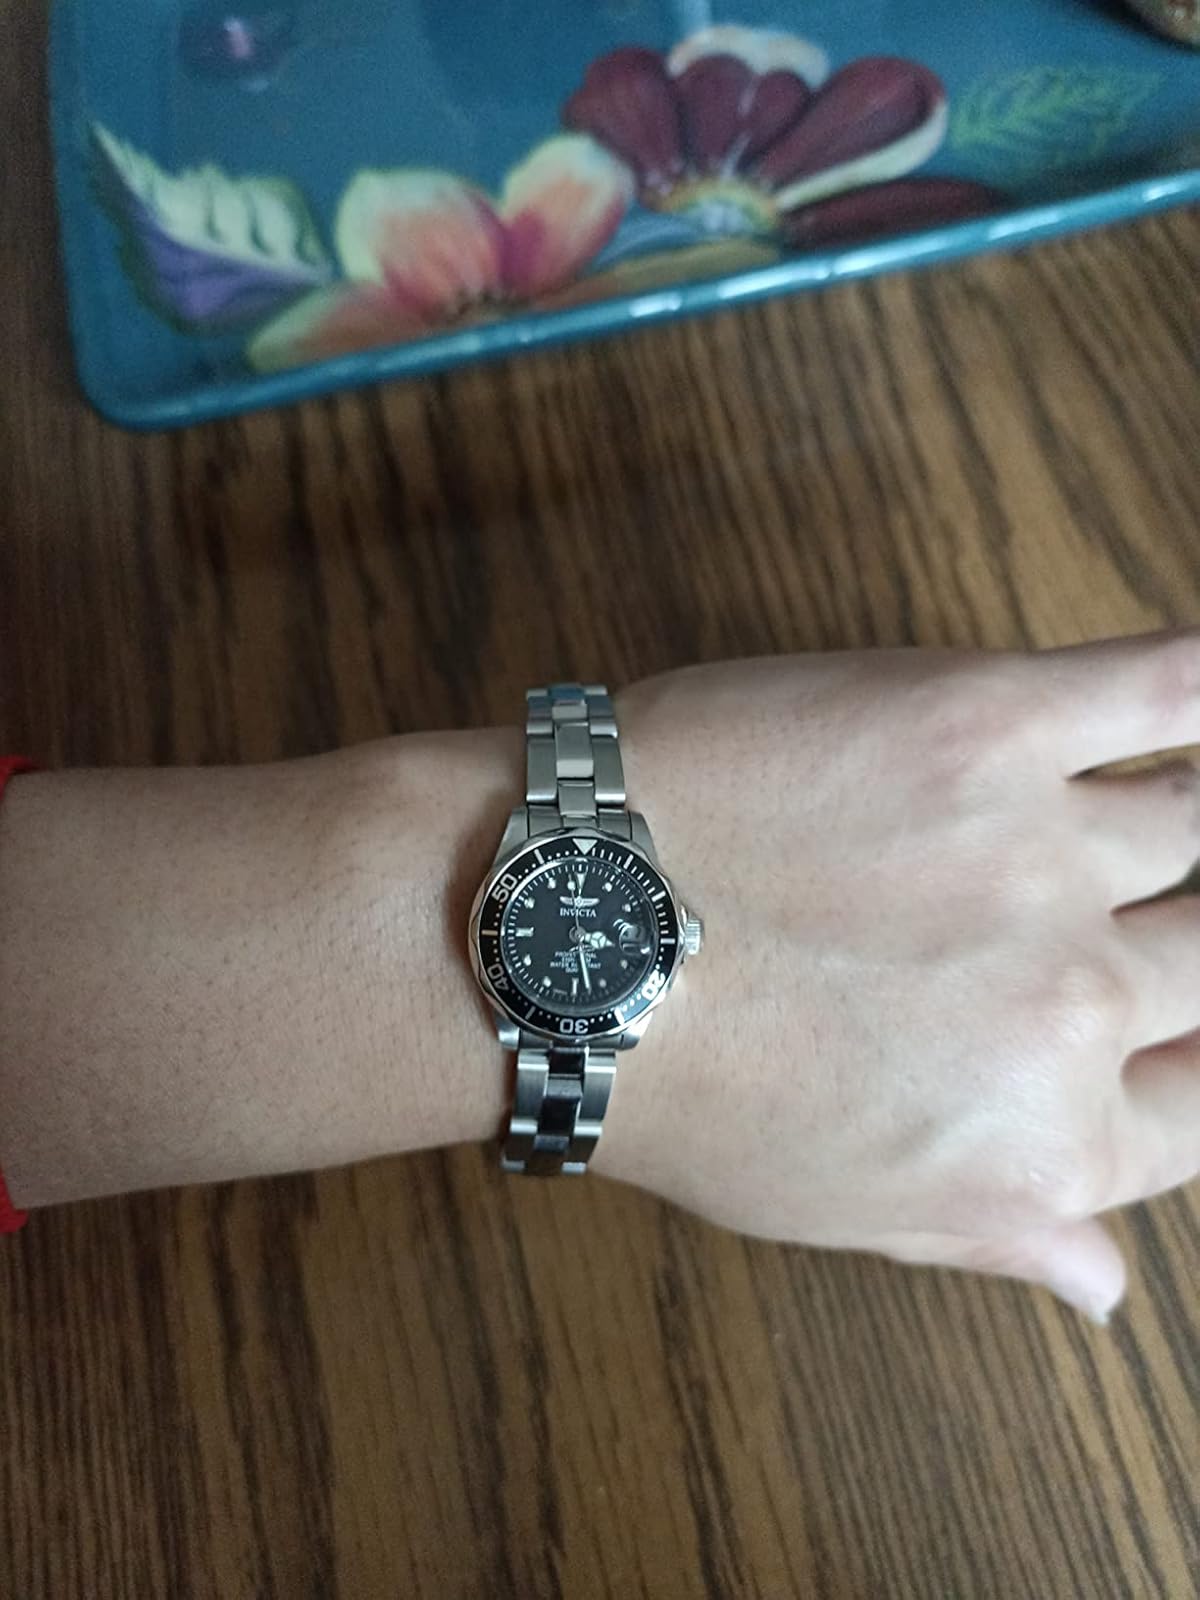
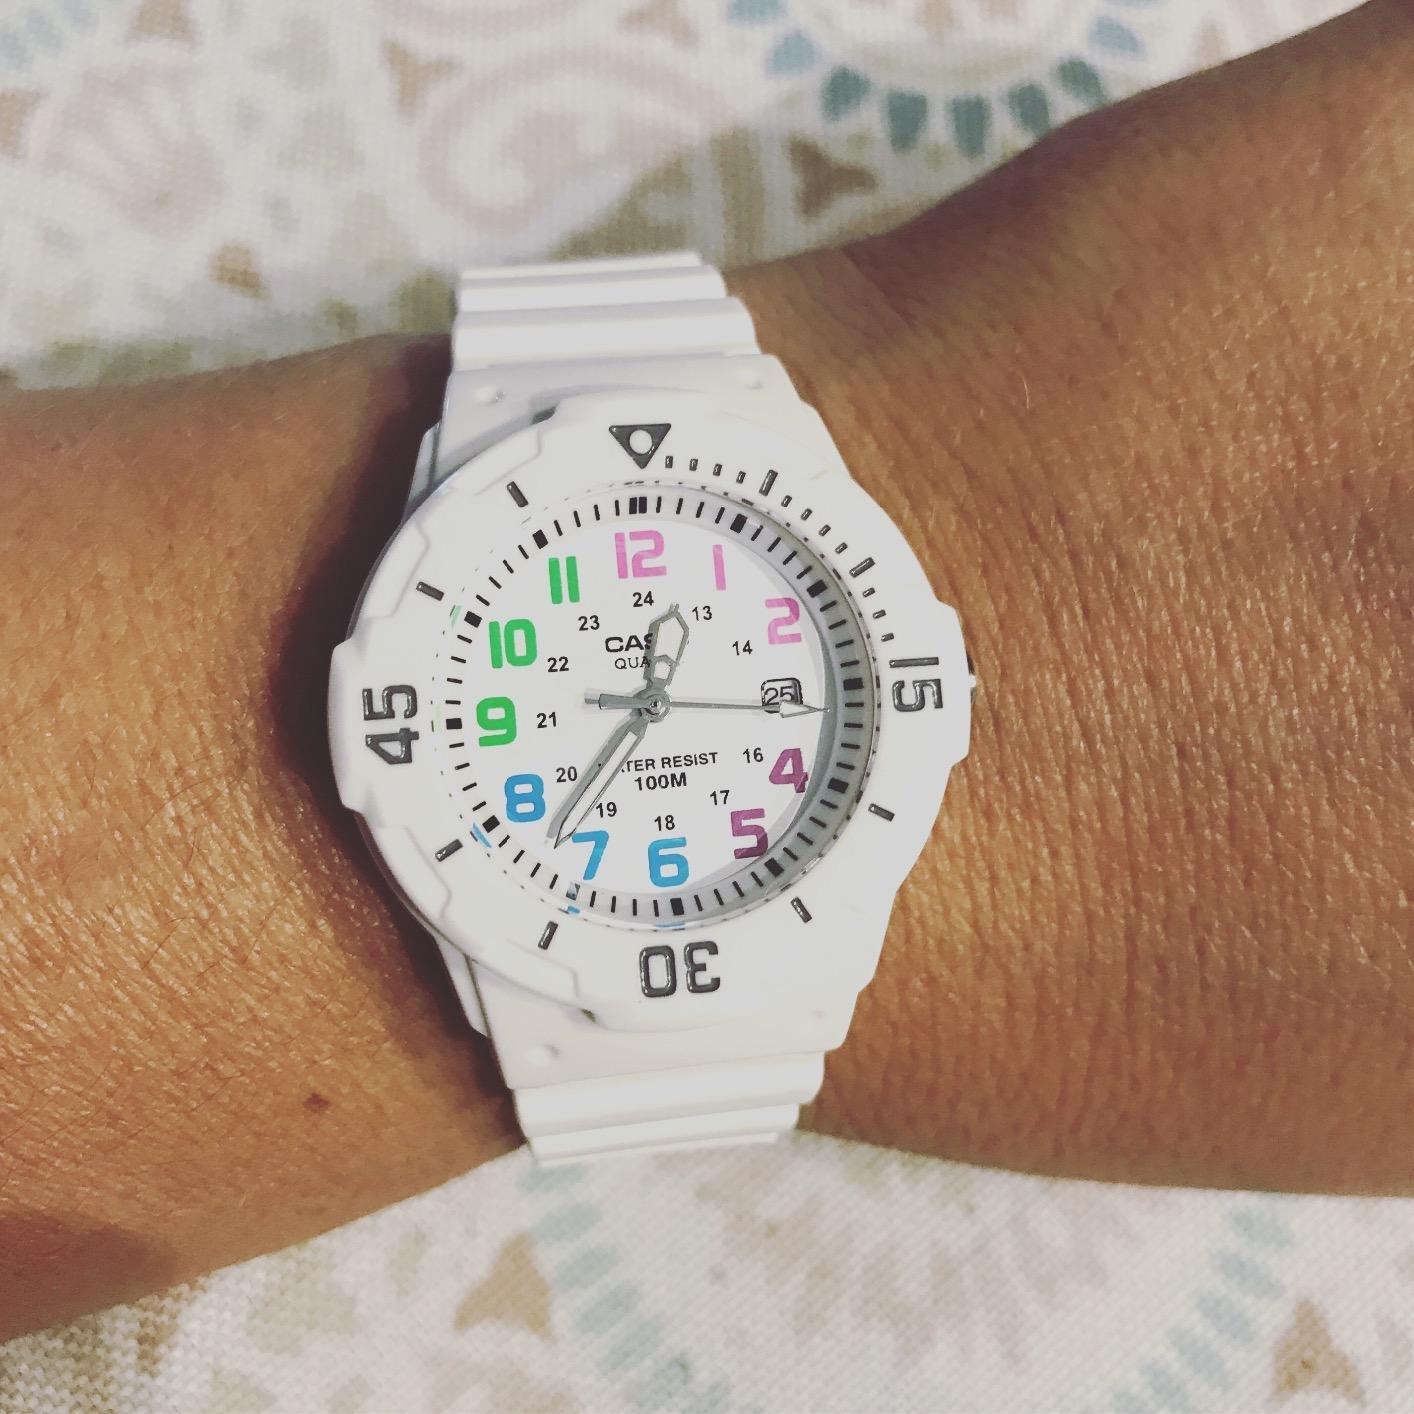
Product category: accessories_watch
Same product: no